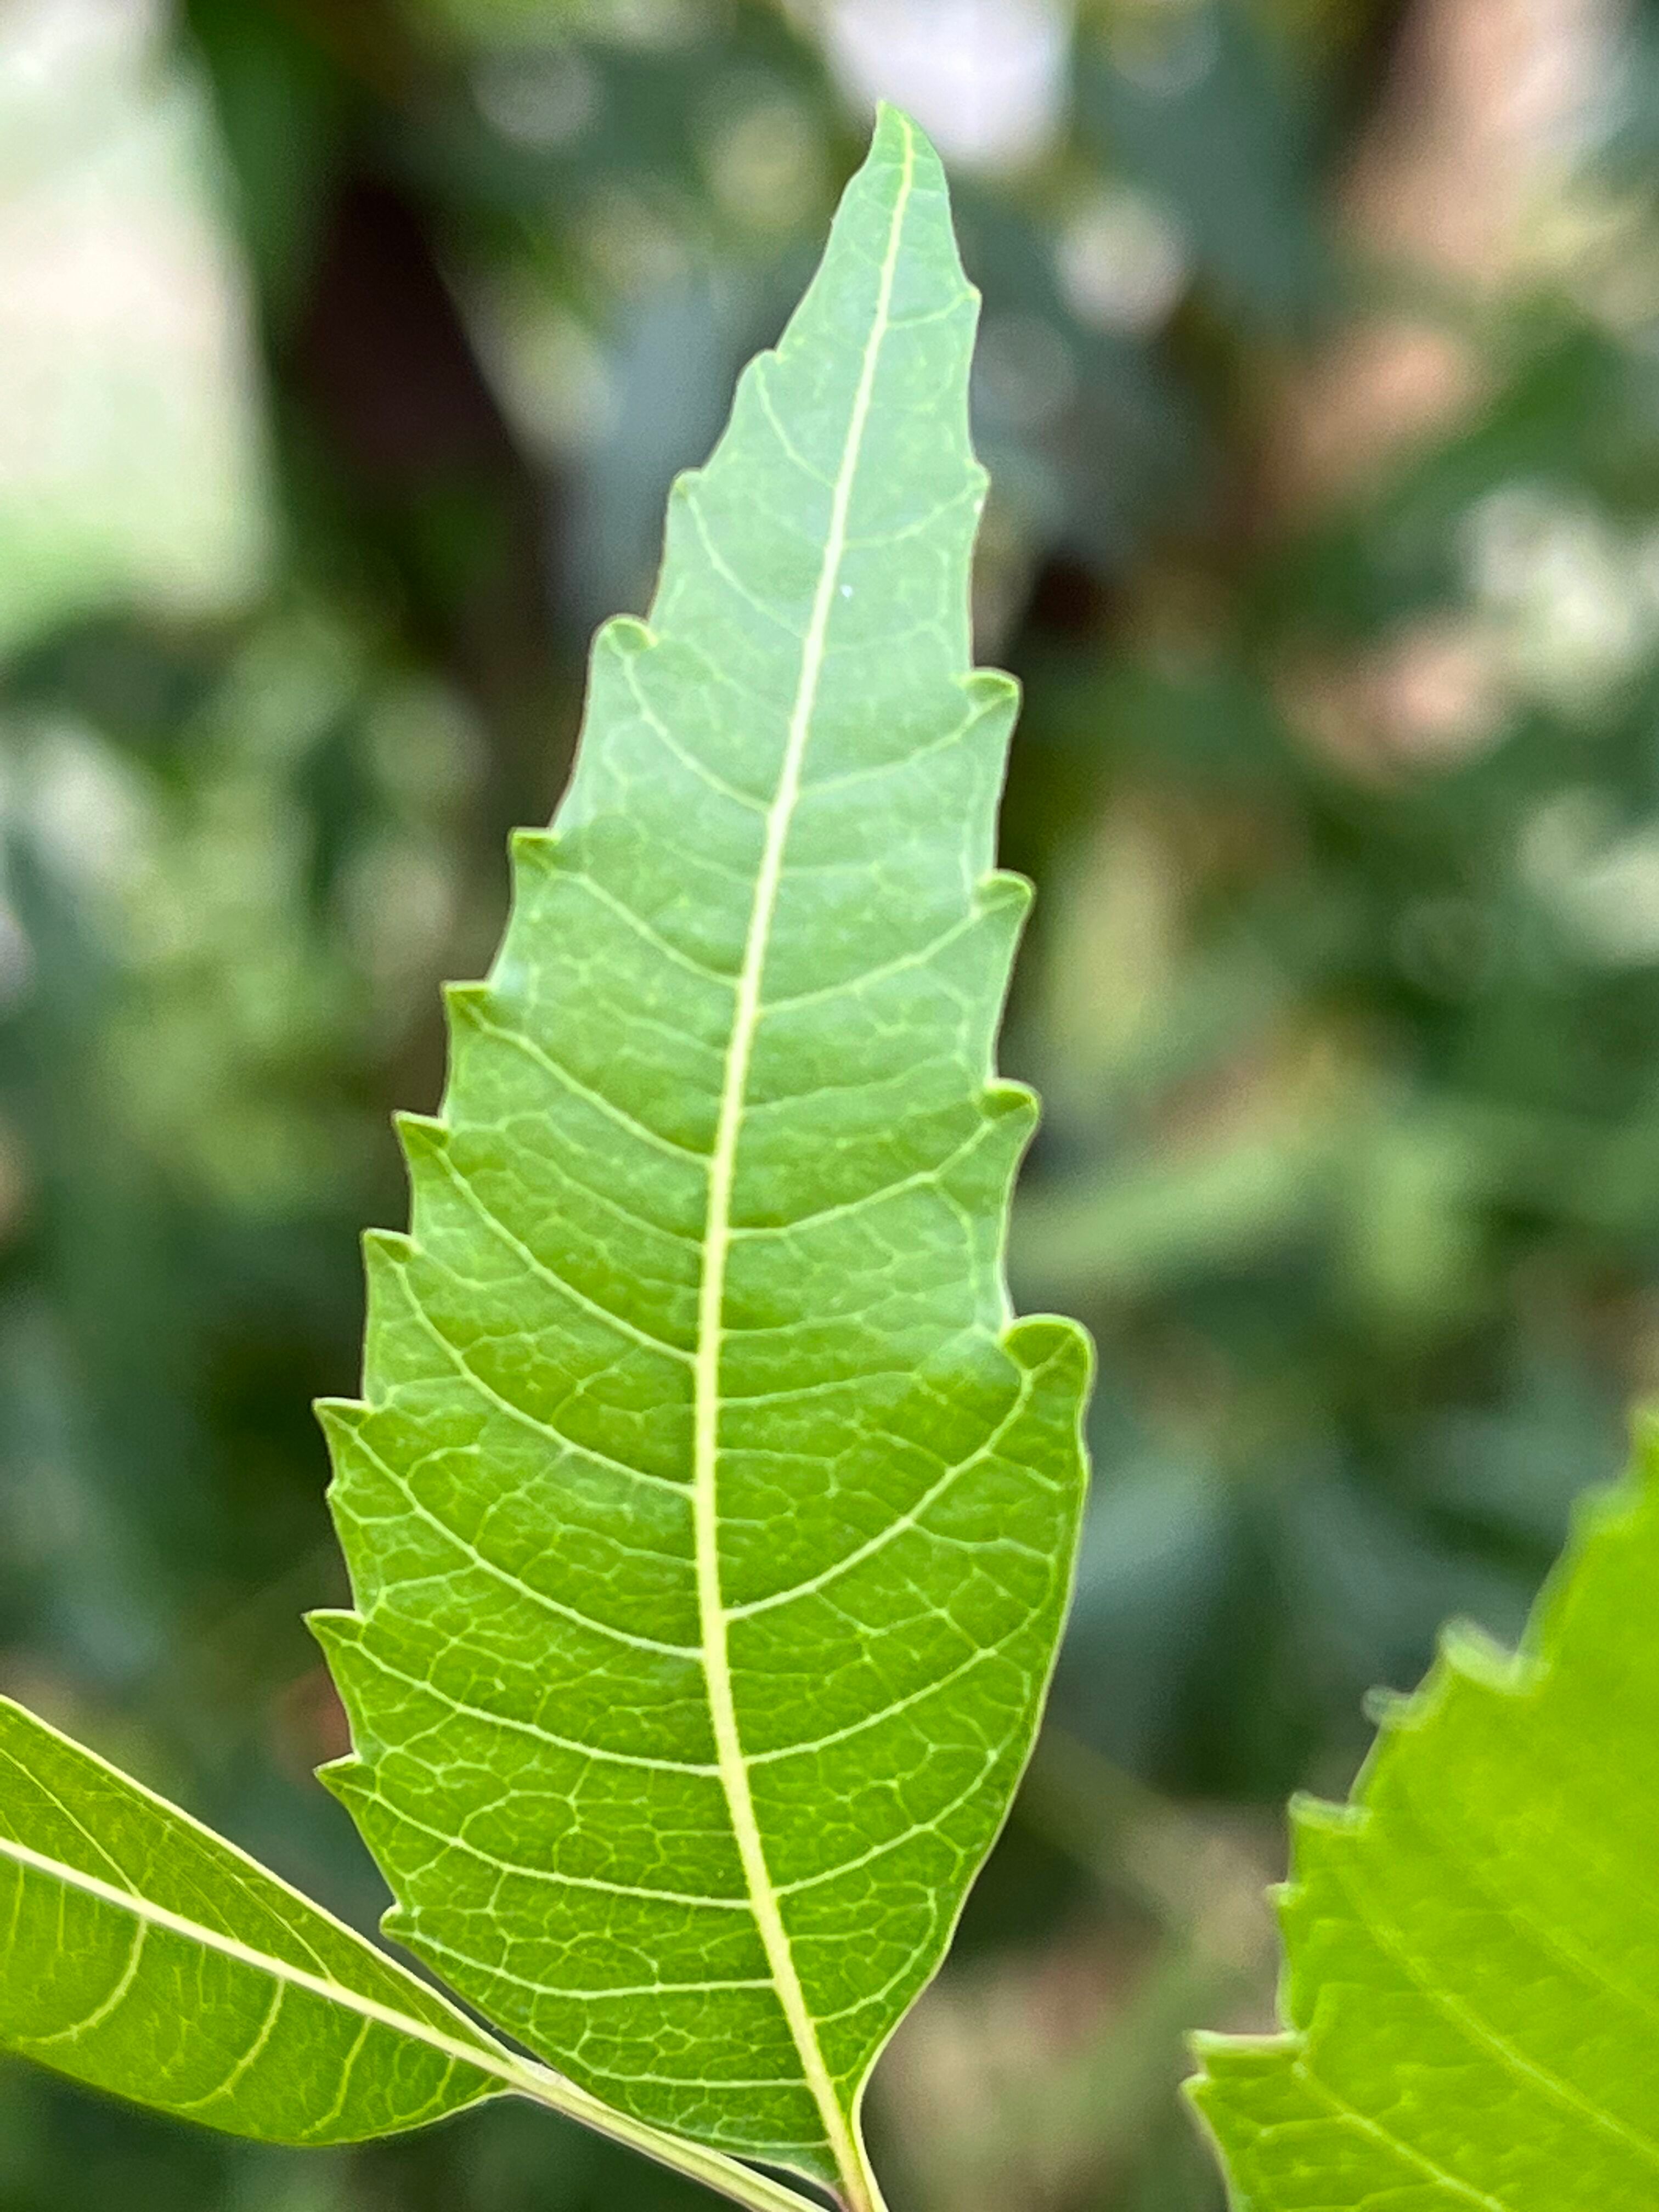
Plant species: azadirachta-indica